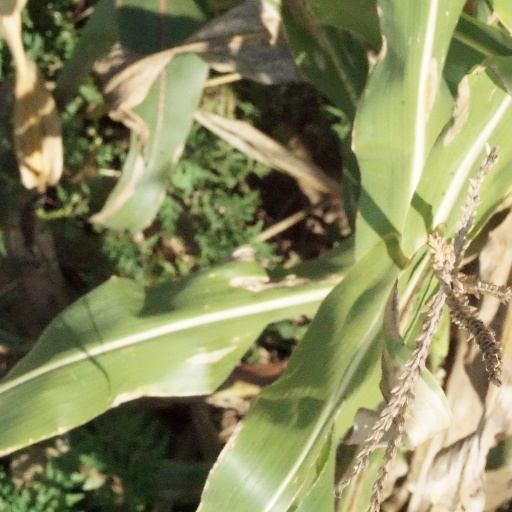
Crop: maize; corn